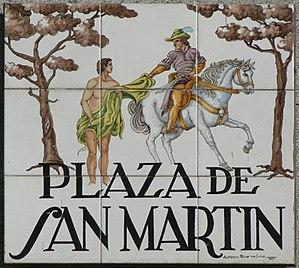
Plaque de Plaza de San Martín (place, (district du Centre) de Madrid (Espagne).